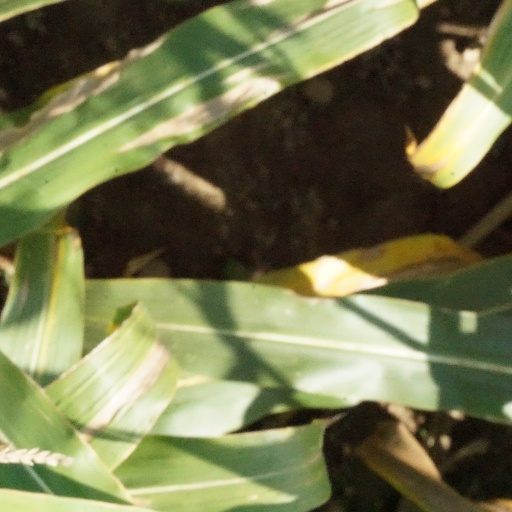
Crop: maize; corn